Clarion Hotel and Casino

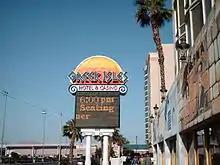
The property in 2007, known then as the Greek Isles

Clarion Hotel and Casino was located near the Las Vegas Strip in Winchester, Nevada. It included a 12-story hotel with approximately 200 rooms, and a small casino. The property opened as a Royal Inn on April 19, 1970. It was renamed Royal Americana in 1980, and then Paddlewheel in 1983.